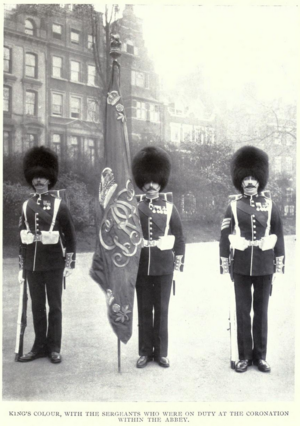
Le couronnement de George V et de son épouse Mary en tant que roi et reine du Royaume-Uni et de l'Empire britannique a eu lieu à l'abbaye de Westminster, à Londres, le 22 juin 1911. Il s'agissait du deuxième des quatre événements de ce type organisés au cours du 20e siècle et le dernier auquel assistaient les représentants royaux des grands empires d'Europe continentale.